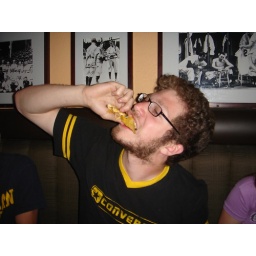
This is me enjoying my world cup meal, at the sidewinders bar in Jackson Wyoming